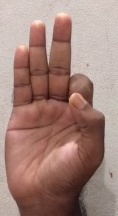
ASL sign: F